Lunigiana revolt

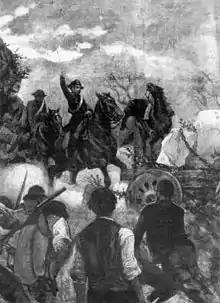
Carabinieri stopped by a barricade of marble from the quarries near Carrara (Source: "L'Illustrazione Popolare", February 4, 1894)

The Lunigiana revolt took place in January 1894, in the stone and marble quarries of Massa and Carrara in the Lunigiana, the northernmost tip of Tuscany (Italy), in support of the Fasci Siciliani (Sicilian Leagues) uprising on Sicily. After a state of siege had been proclaimed by the Crispi government, armed bands dispersed into the mountains pursued by troops. Hundreds of insurgents were arrested and tried by military tribunals.